Le Jeu d'Adam

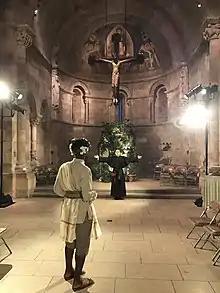
"The Play of Adam" at the Cloisters (2016). Christian Wilson as Adam, Allie Wessel as The Devil. Directed by Kyle A. Thomas. Translation by Carol Symes.

The 2009 English translation of the play by Carol Symes in "The Broadview Anthology of British Literature" was staged at the Metropolitan Museum of Art's Cloisters Museum in New York City in December 2016. That production, directed by Kyle A. Thomas, also traveled to the campus of the University of Illinois, Urbana-Champaign where it was filmed and made publicly available.